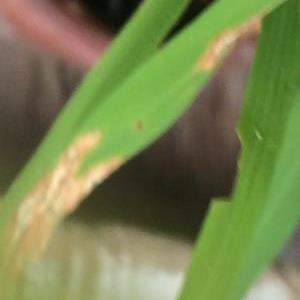
Disease: Blast